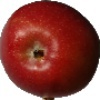
Label: Apple Braeburn 1